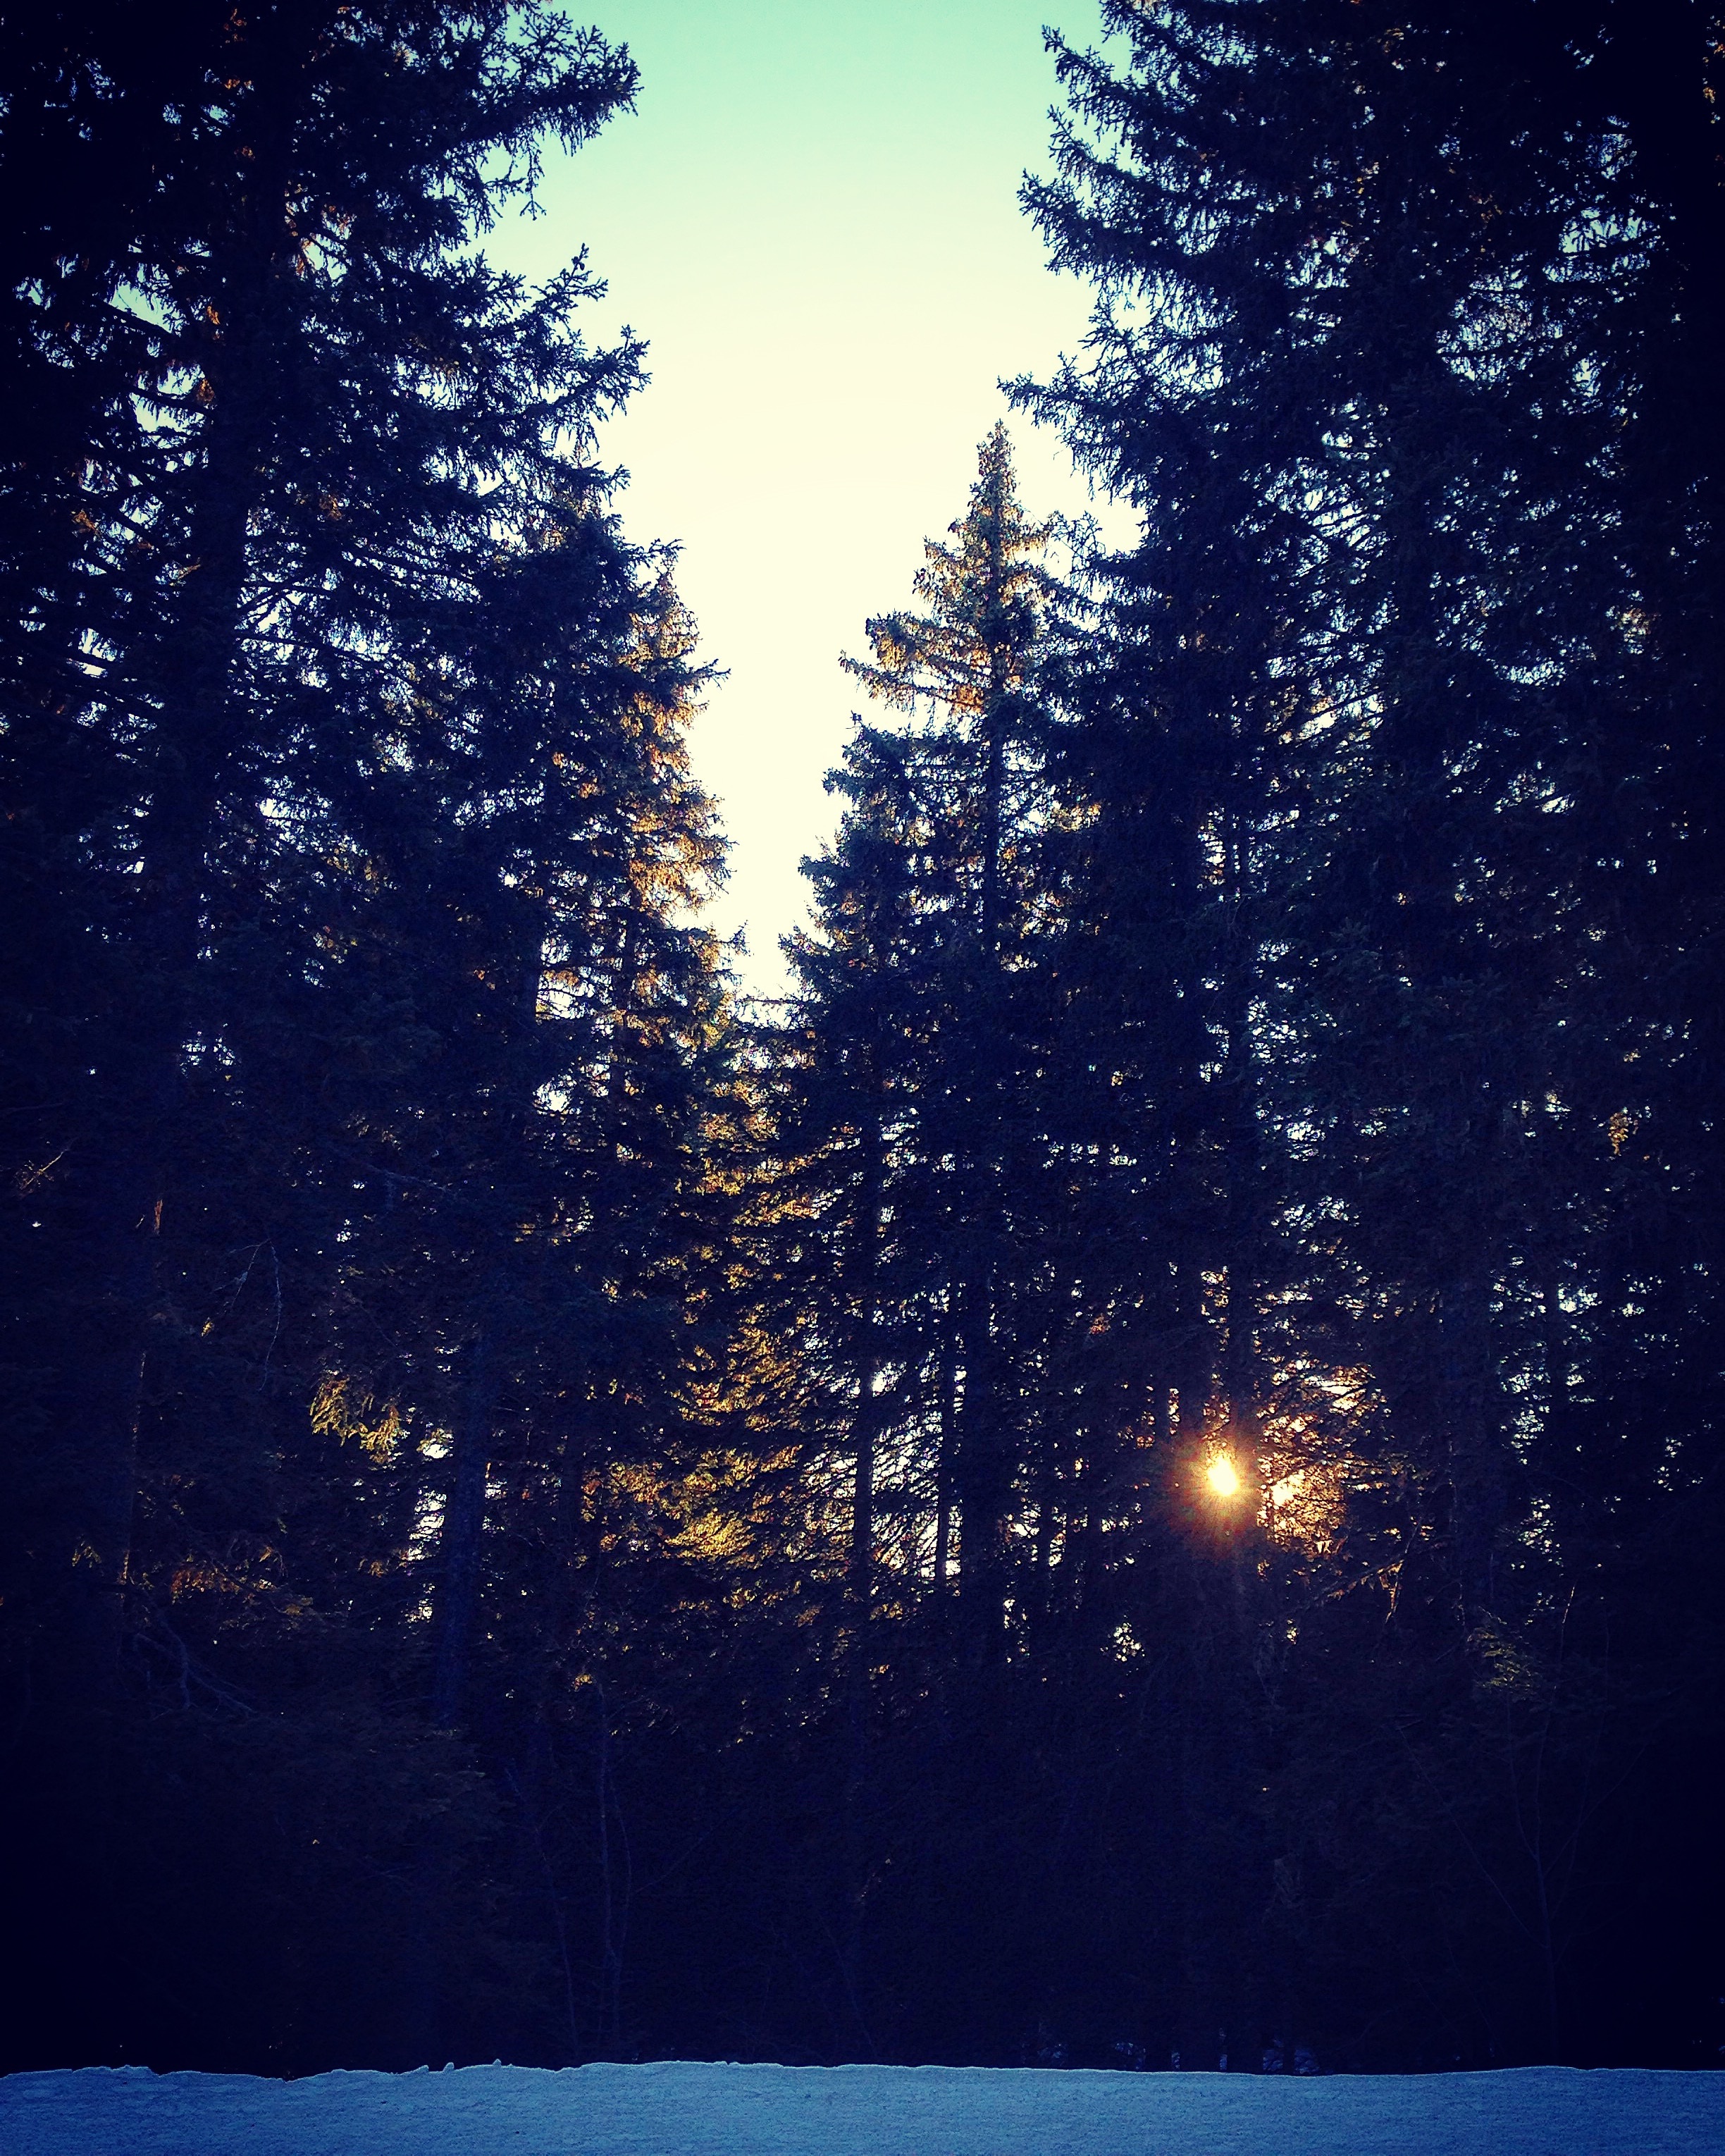
landscape, tree, nature, forest, branch, mountain, snow, cold, winter, light, plant, sky, sun, sunset, night, sunlight, morning, dawn, atmosphere, dusk, france, evening, reflection, weather, darkness, blue, fir, season, moonlight, alps, atmospheric phenomenon, woody plant